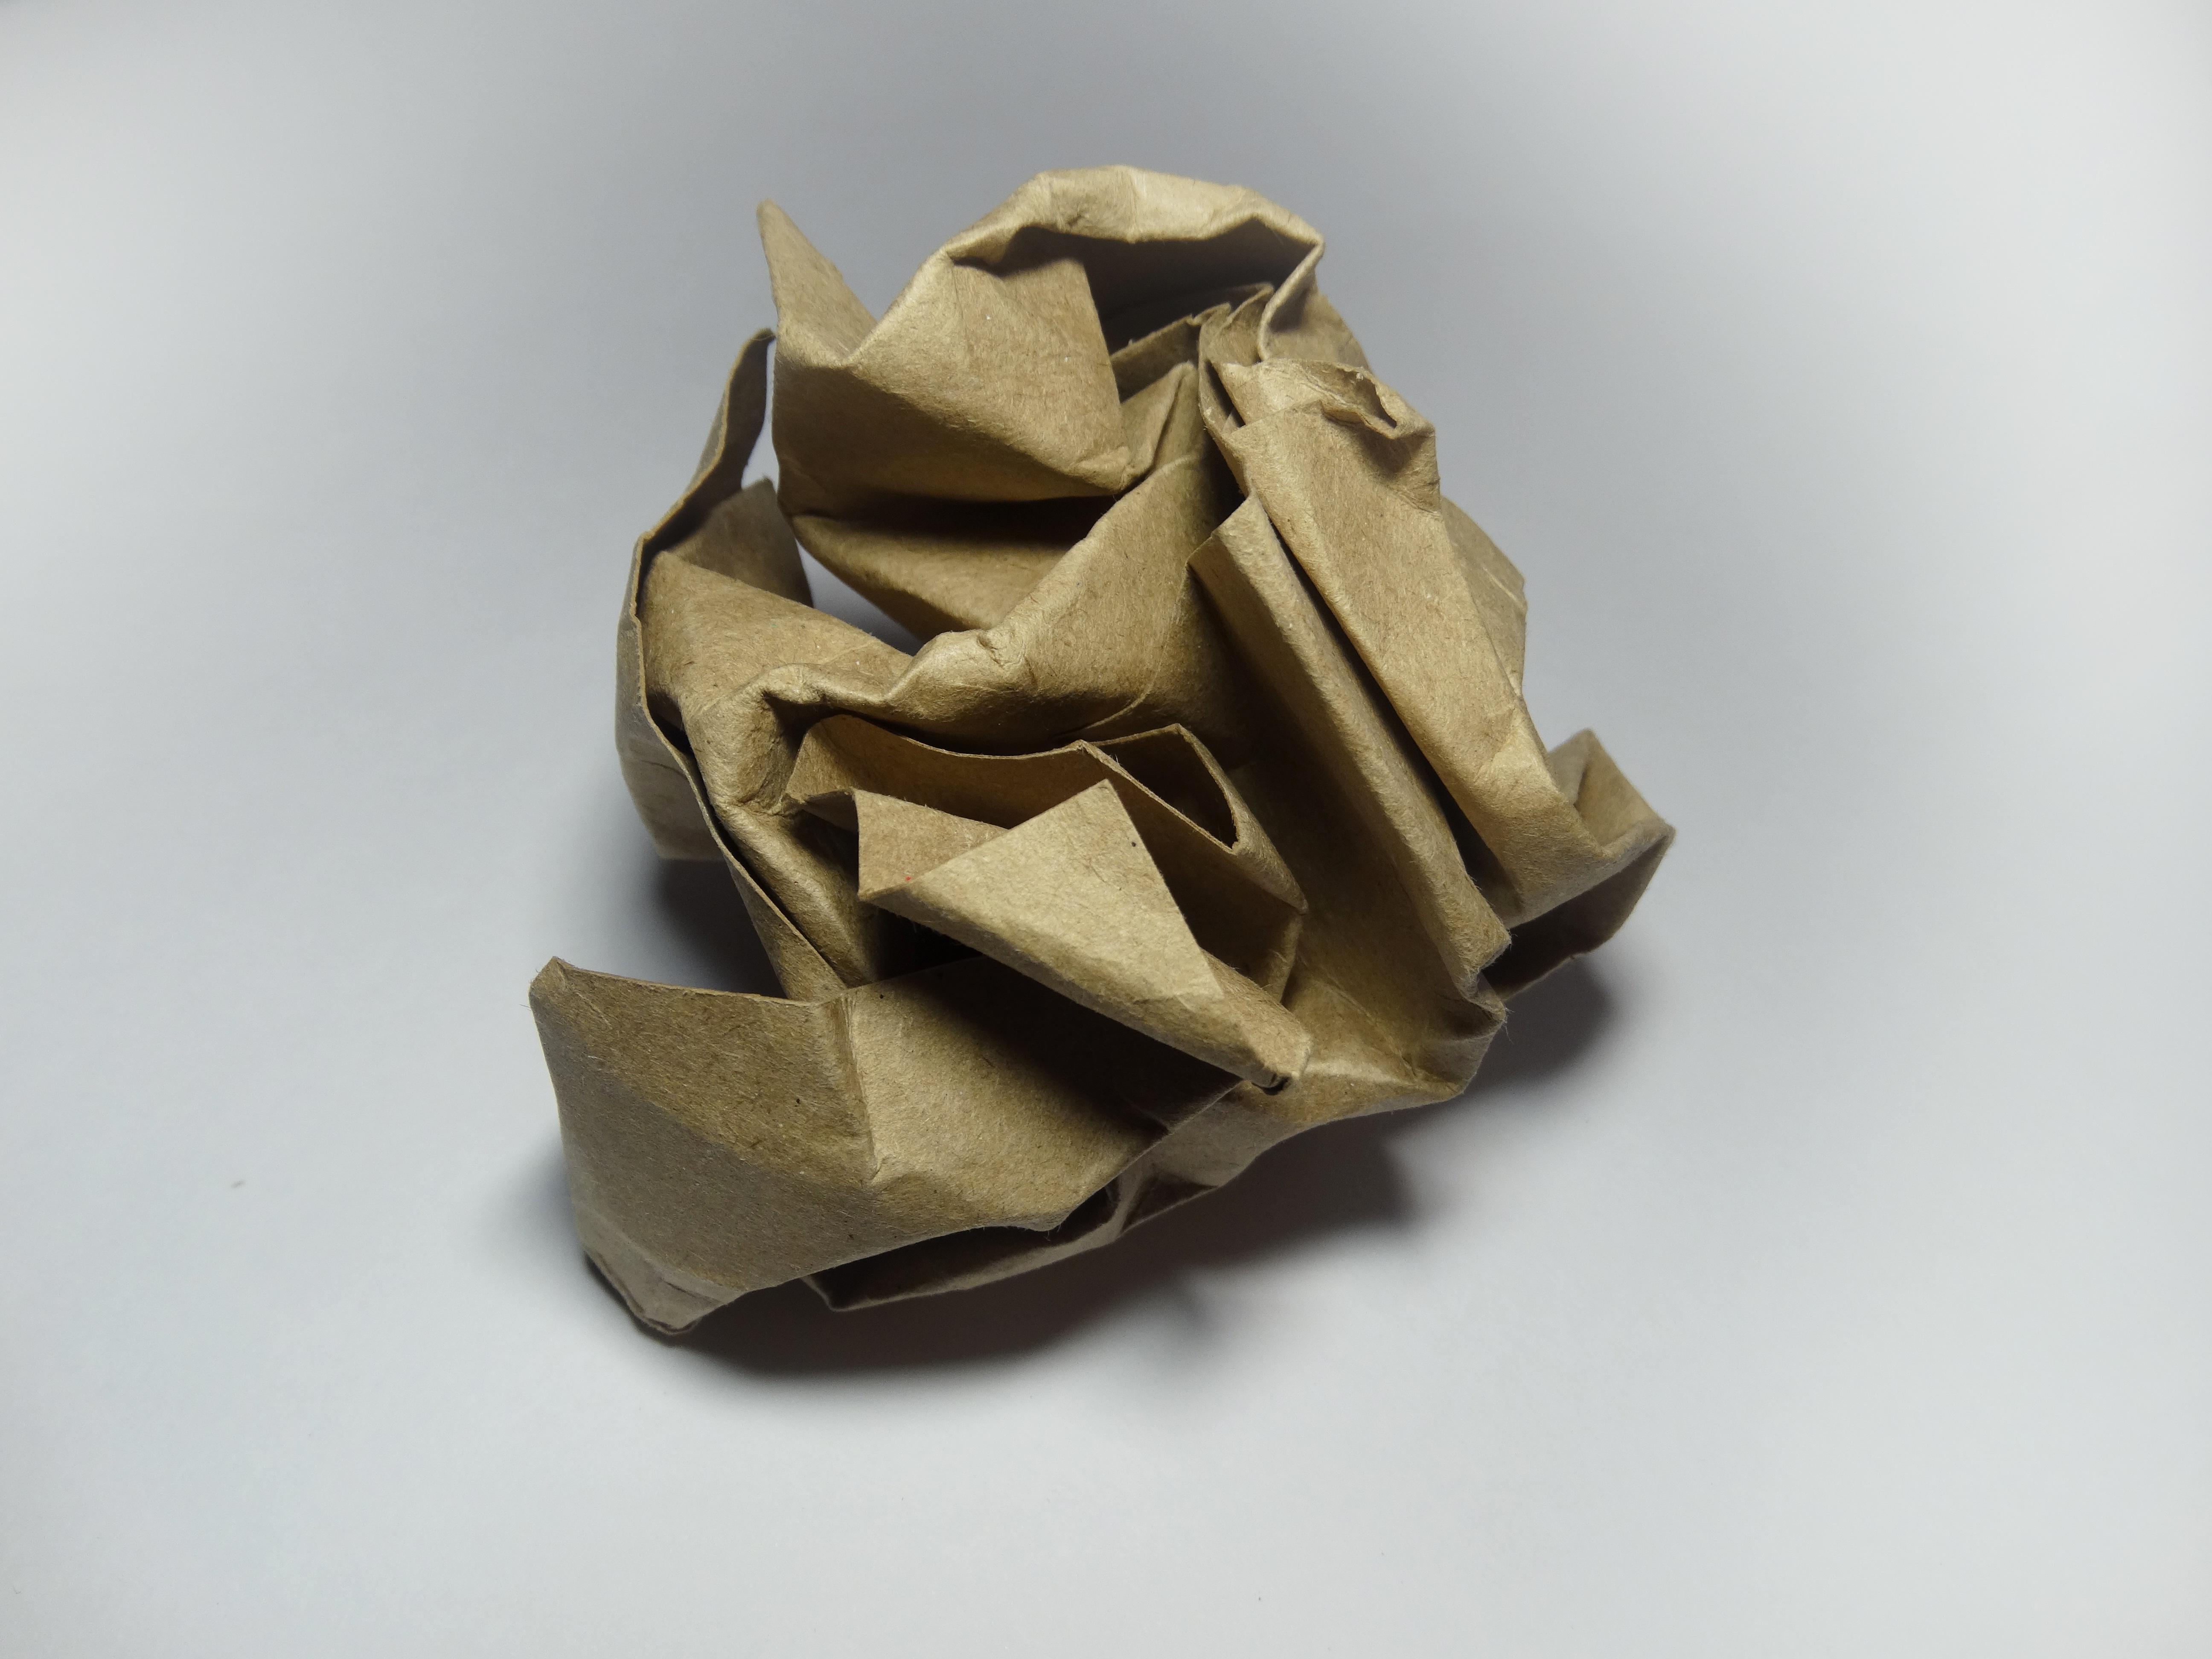
retro, texture, rustic, decoration, desktop, clothing, paper, surface, blank, sheet, art, background, net, ball, cardboard, kraft, packaging, wrinkled, origami, template, white background, crumpled paper, cellulose, natural texture, art paper, origami paper